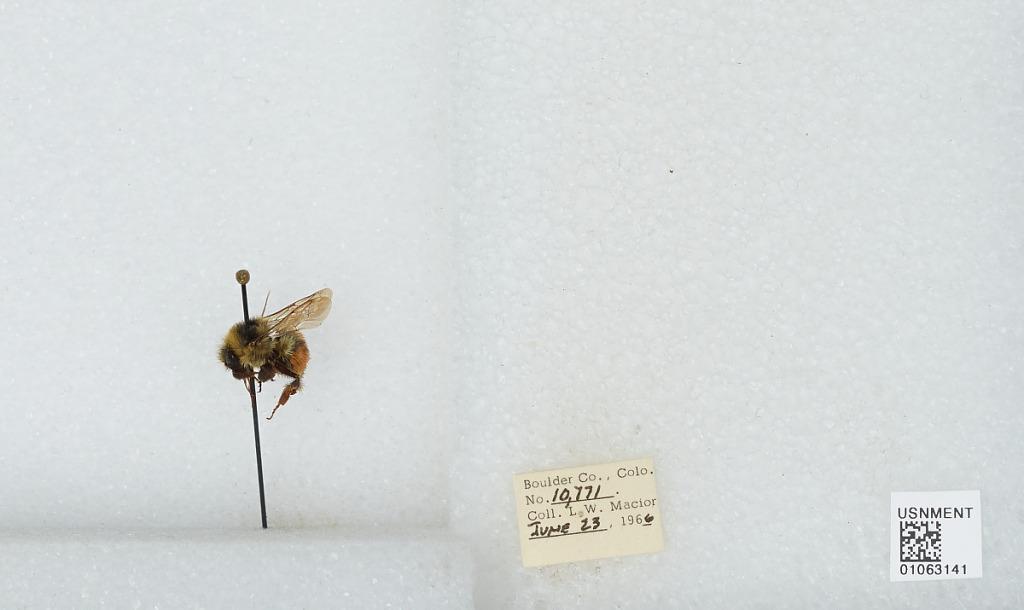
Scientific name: Bombus (Pyrobombus) bifarius Cresson
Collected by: L. Macior
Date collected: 1966-6-23
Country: United States
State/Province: Colorado
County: Boulder
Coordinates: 40.09, -105.36